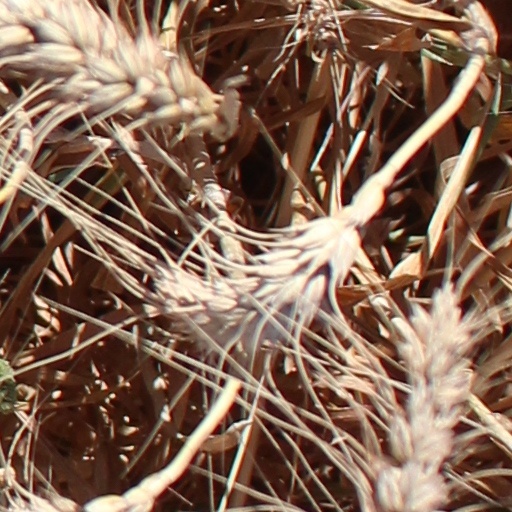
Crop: wheat